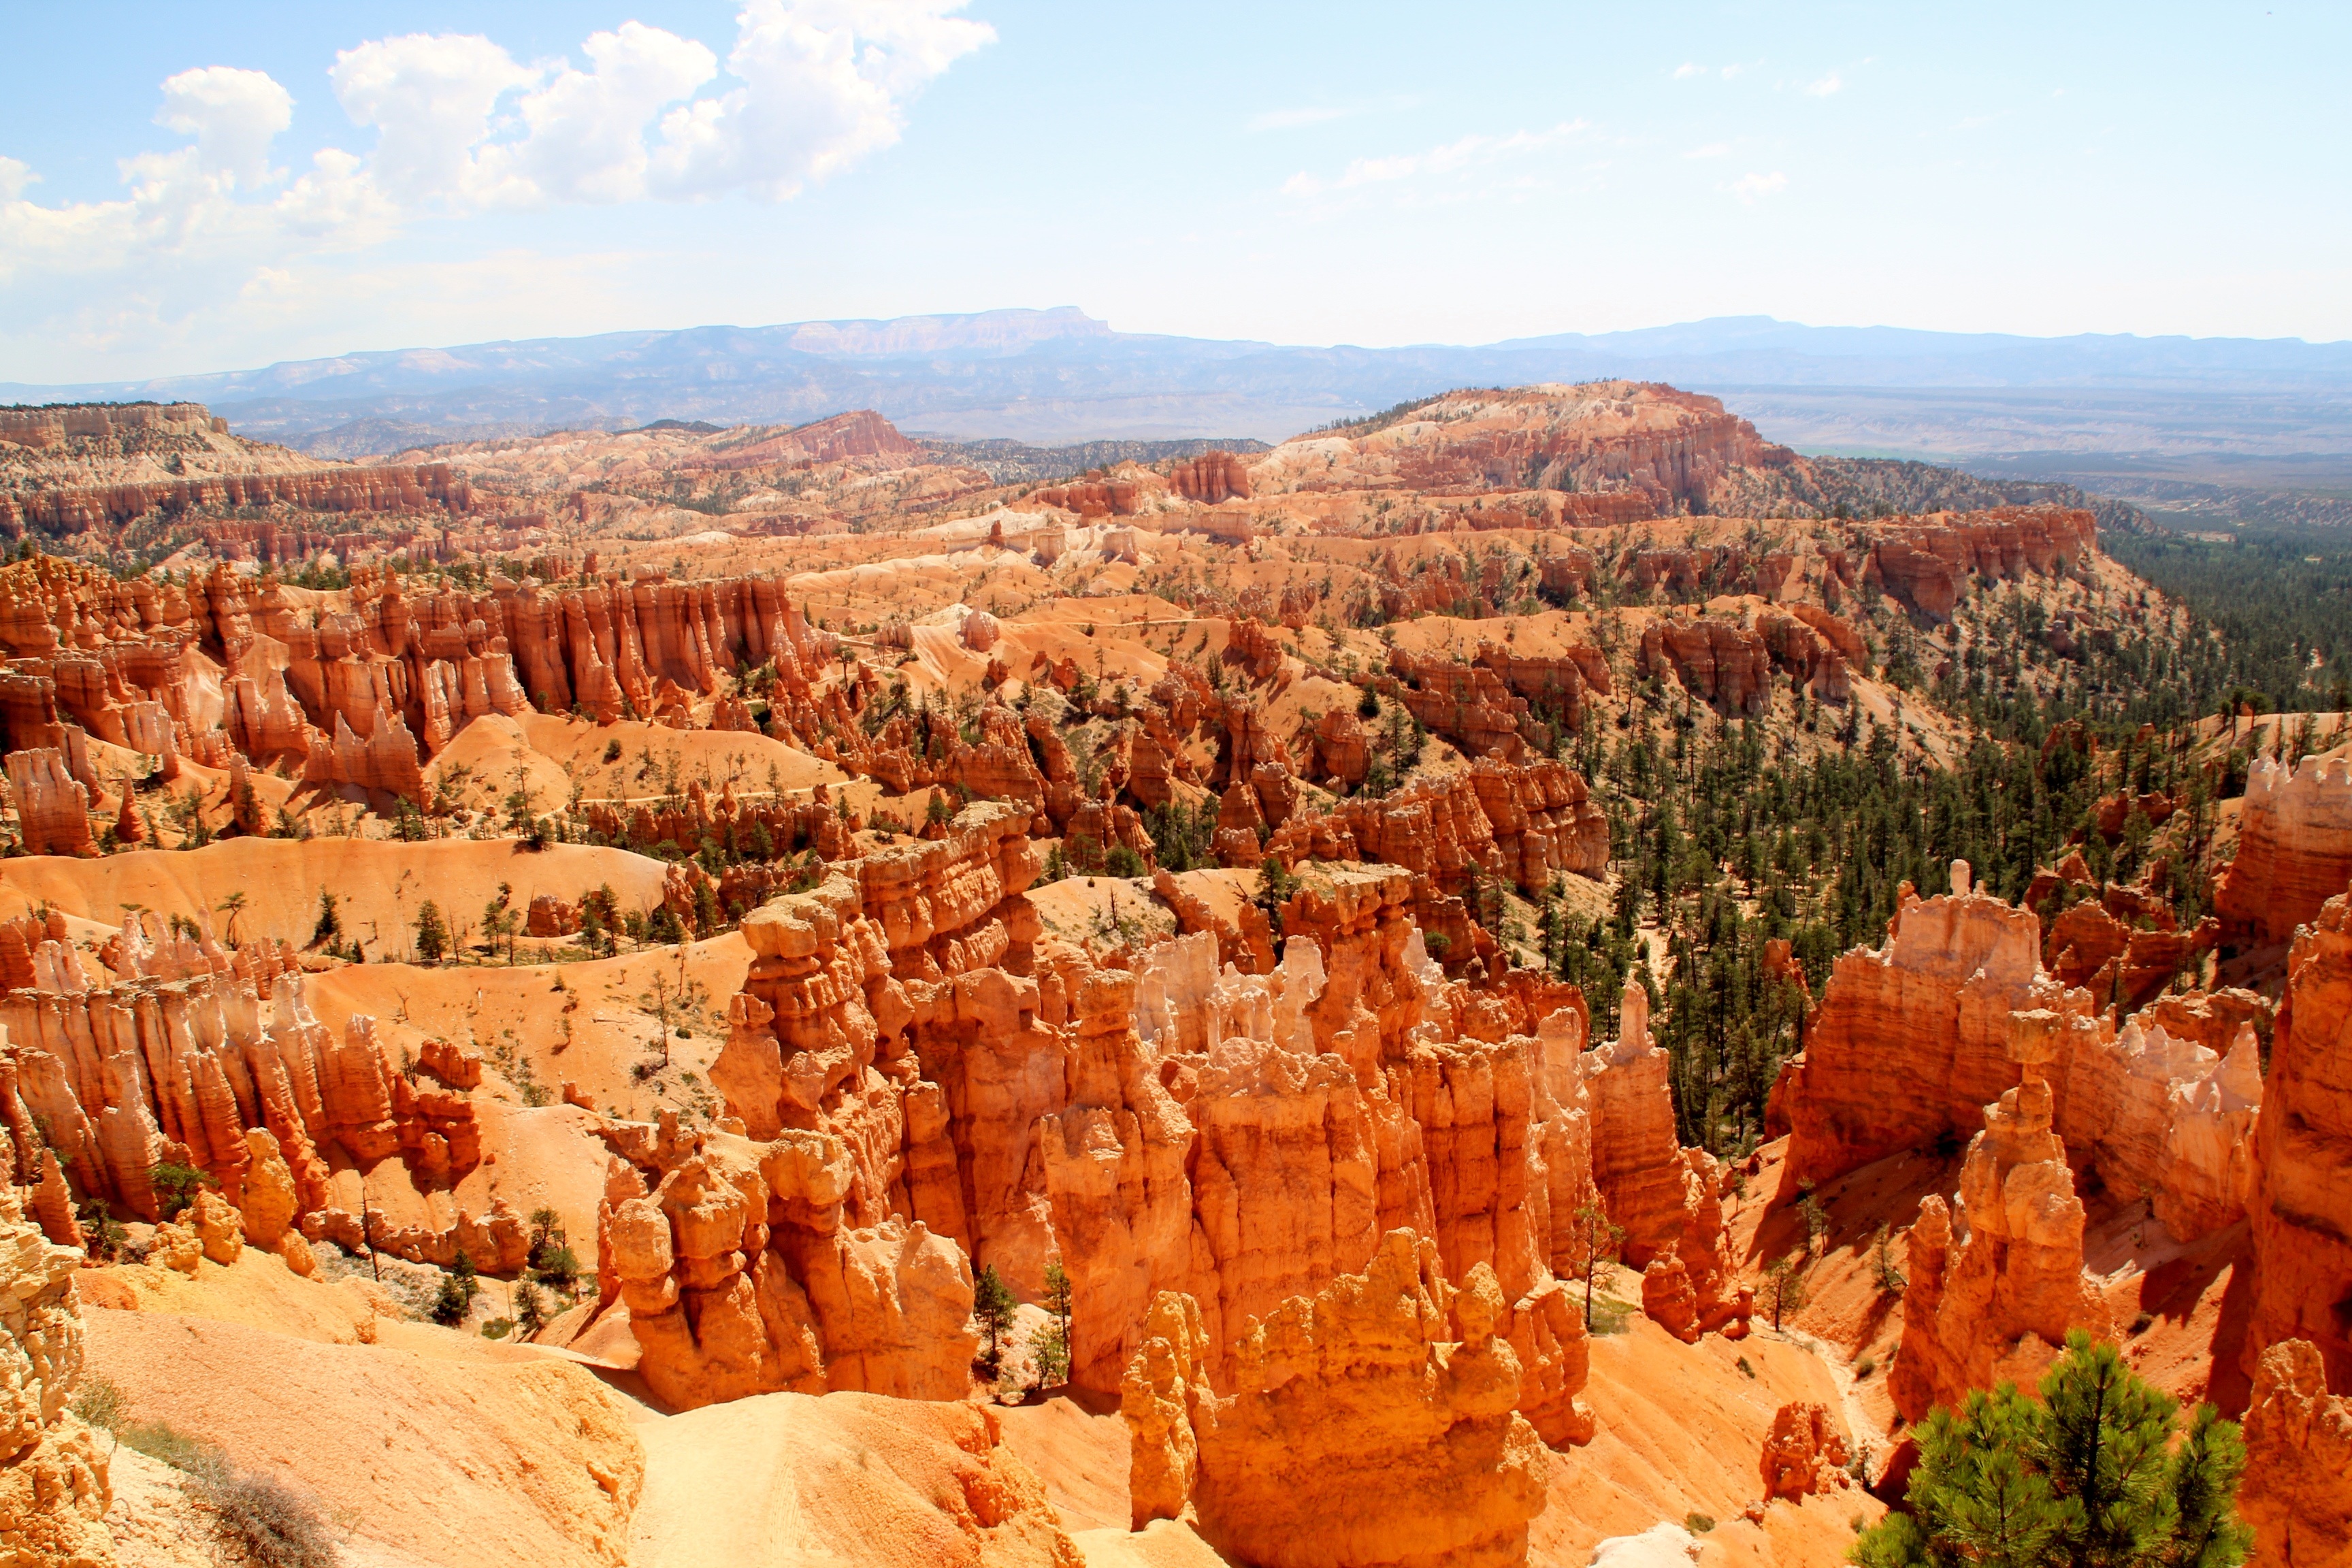
landscape, nature, desert, valley, travel, formation, canyon, national park, united states, geology, badlands, plateau, western, wadi, landform, geographical feature, redstone